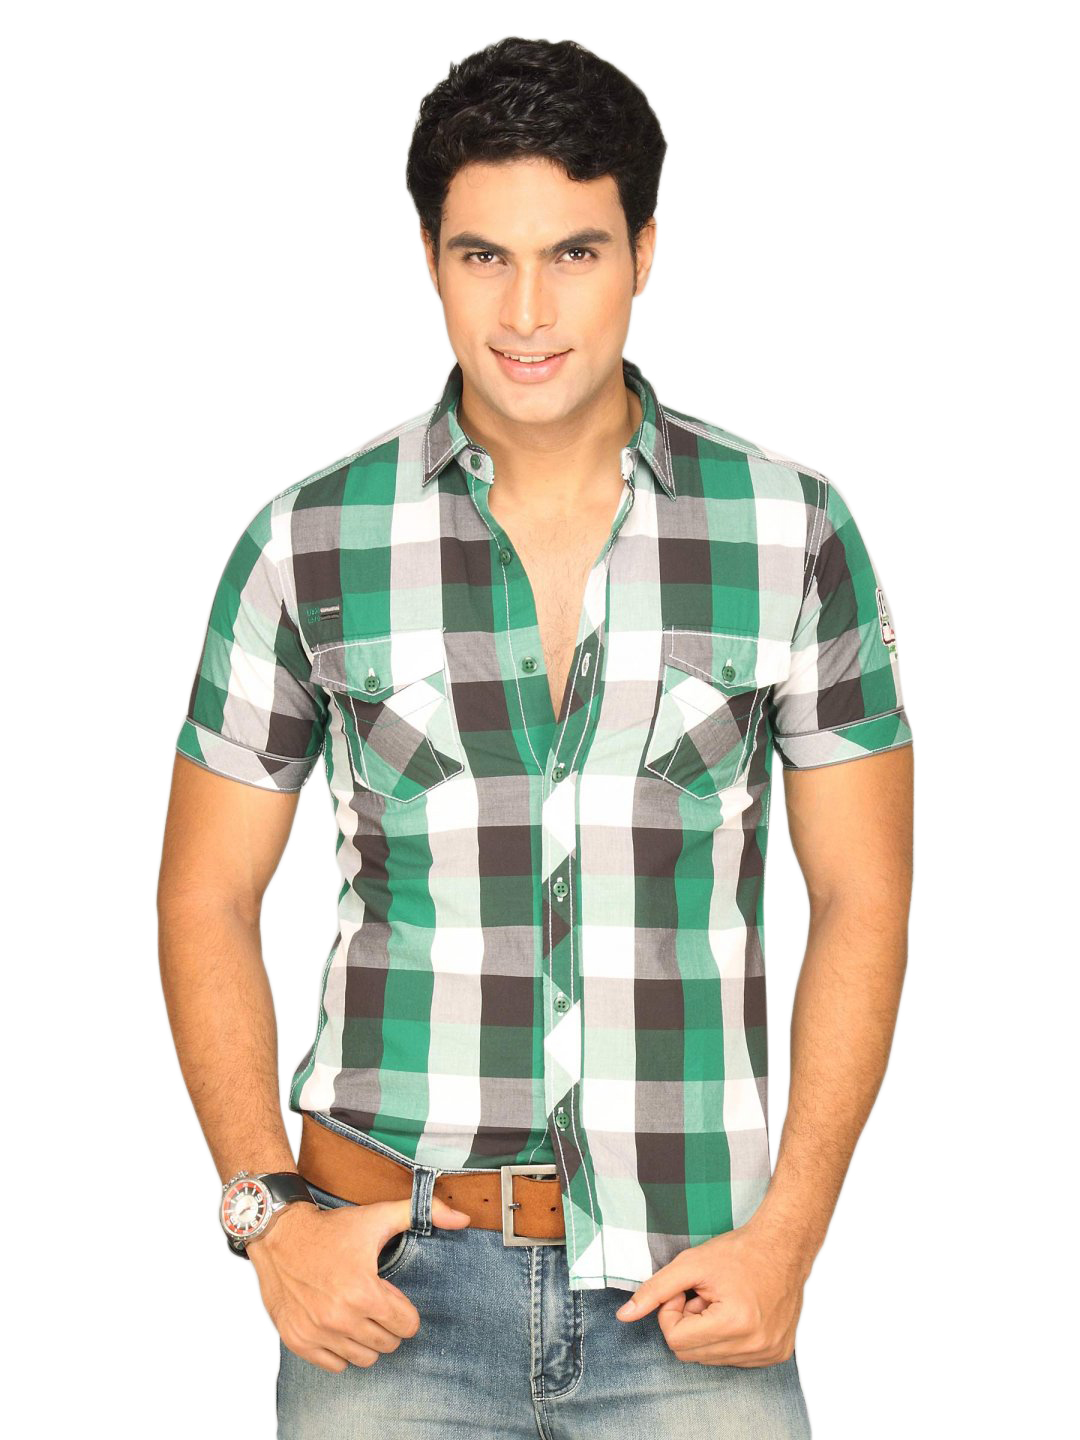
Locomotive Men Green Black White Checked Shirt
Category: Apparel / Topwear / Shirts
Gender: Men
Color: Green
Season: Summer 2011
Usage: Casual